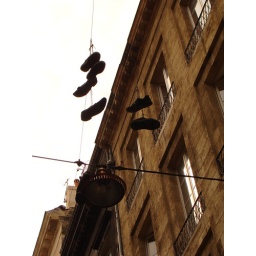
shoes in the street